Beer in Canada

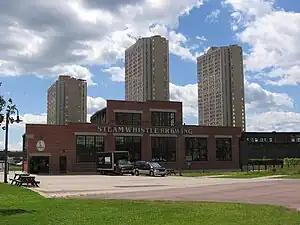
Steam Whistle Brewing in Toronto was one of several micro-breweries to be established in the late-20th century

Spruce beer originated in 16th-century New France, initially as a method for preventing scurvy. The Huron and other First Nations groups living along the St. Lawrence were likely the first people to brew it; their recipes were later combined with the settlers' fermenting and yeasting practices.